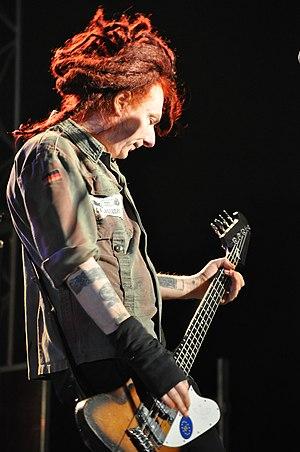
Jeremy Cunningham avec The Levellers à Guingamp en 2011.
The Levellers est un groupe de rock britannique, originaire de Brighton, en Angleterre. Il est principalement influencé par la musique traditionnelle britannique et irlandaise et le punk, lui-même descendant du rock 'n' roll. S'il fallait définir un style musical, on pourrait parler de punk celtique.